Pedro Pérez

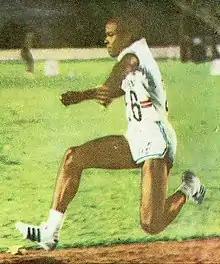
Pedro Pérez in 1971

Pedro Damián Pérez Dueñas (February 23, 1952 – July 18, 2018) was a Cuban triple jumper, who set the world record in the men's triple jump event on August 5, 1971, jumping 17.40 metres, while still a 19-year-old Junior athlete, in the final of the Pan American Games. His mark was a centimeter improvement over the three-year-old record of Viktor Sanyeyev set as the last of 5 world record improvements during the 1968 Olympics emphasizing the advantage of jumping at altitude. Cali, Colombia is also considered at altitude. While Sanyeyev reclaimed the record at sea level in Sukhumi, the next record in succession by João Carlos de Oliveira was also set at altitude in Mexico City and lasted ten more years. While he was the standing world record holder during the 1972 Olympics, he only managed a 15.72 and did not get out of the qualifying round. He improved four years later, taking the early lead in the final before eventually finishing in fourth place.